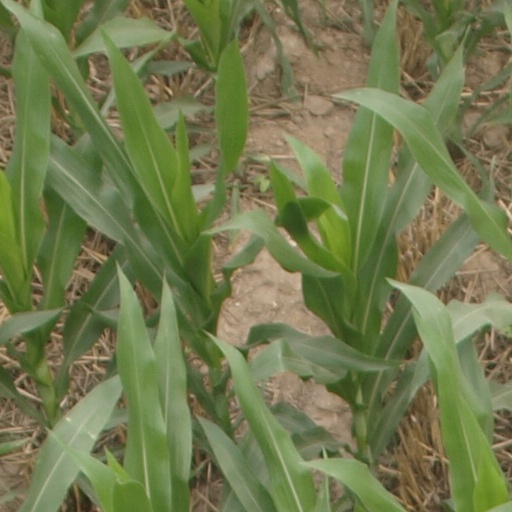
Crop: maize; corn